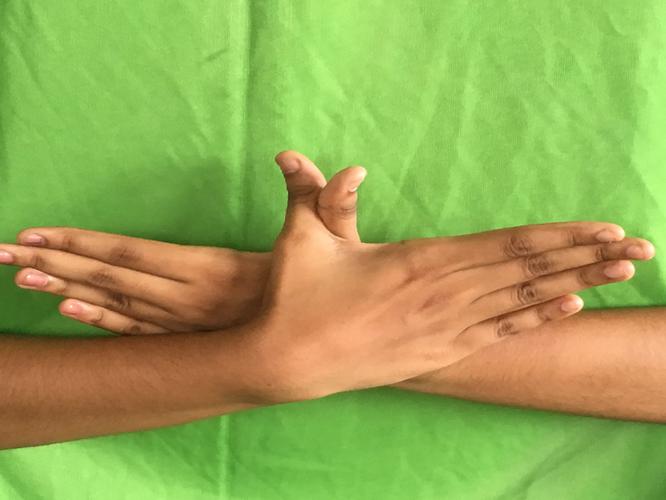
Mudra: Garuda
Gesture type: double_hand